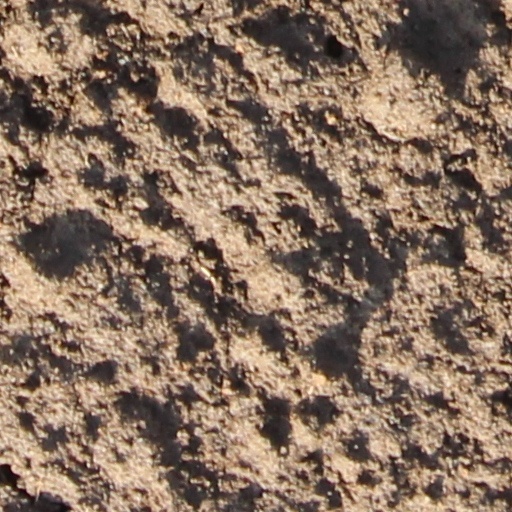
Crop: wheat